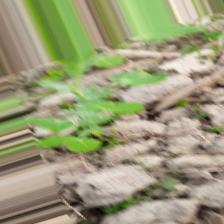
Label: Normal